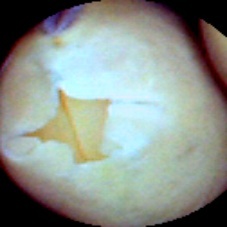
Label: Skin-damaged